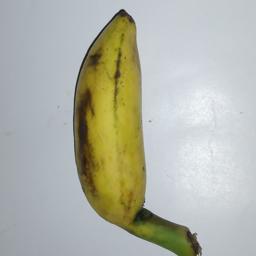
Banana variety: Champa Kola